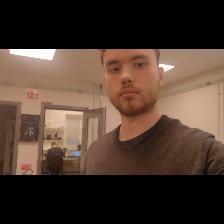
Label: Human